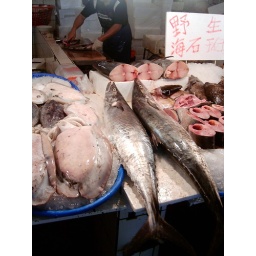
Taken at the fish market in Taichung harbor. Enhanced in iPhoto.